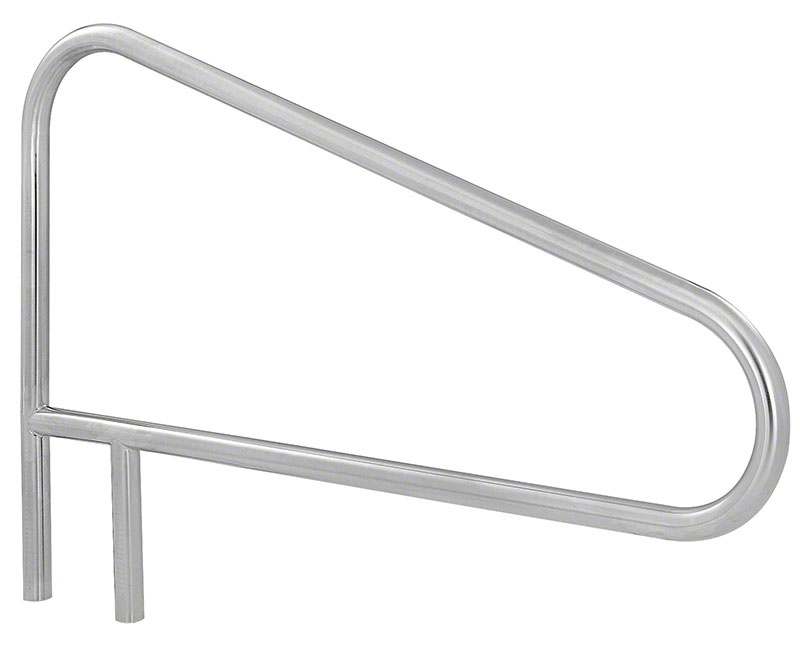
Commercial Deck Mounted Braced 54 Inch Pool Stair Rail - 1.90 x .065 Inches
Brand: SR Smith
deck mounted DMS-103 is a braced rail suitable for use on pool stairs and sloped entries. The stair rails anchor into the pool deck. S.R. Smith stair rails are meticulously crafted for performance, durability and beauty.
Category: Home & Garden > Pool & Spa > Pool & Spa Accessories > Pool Ladders, Steps & Ramps > Pool Steps